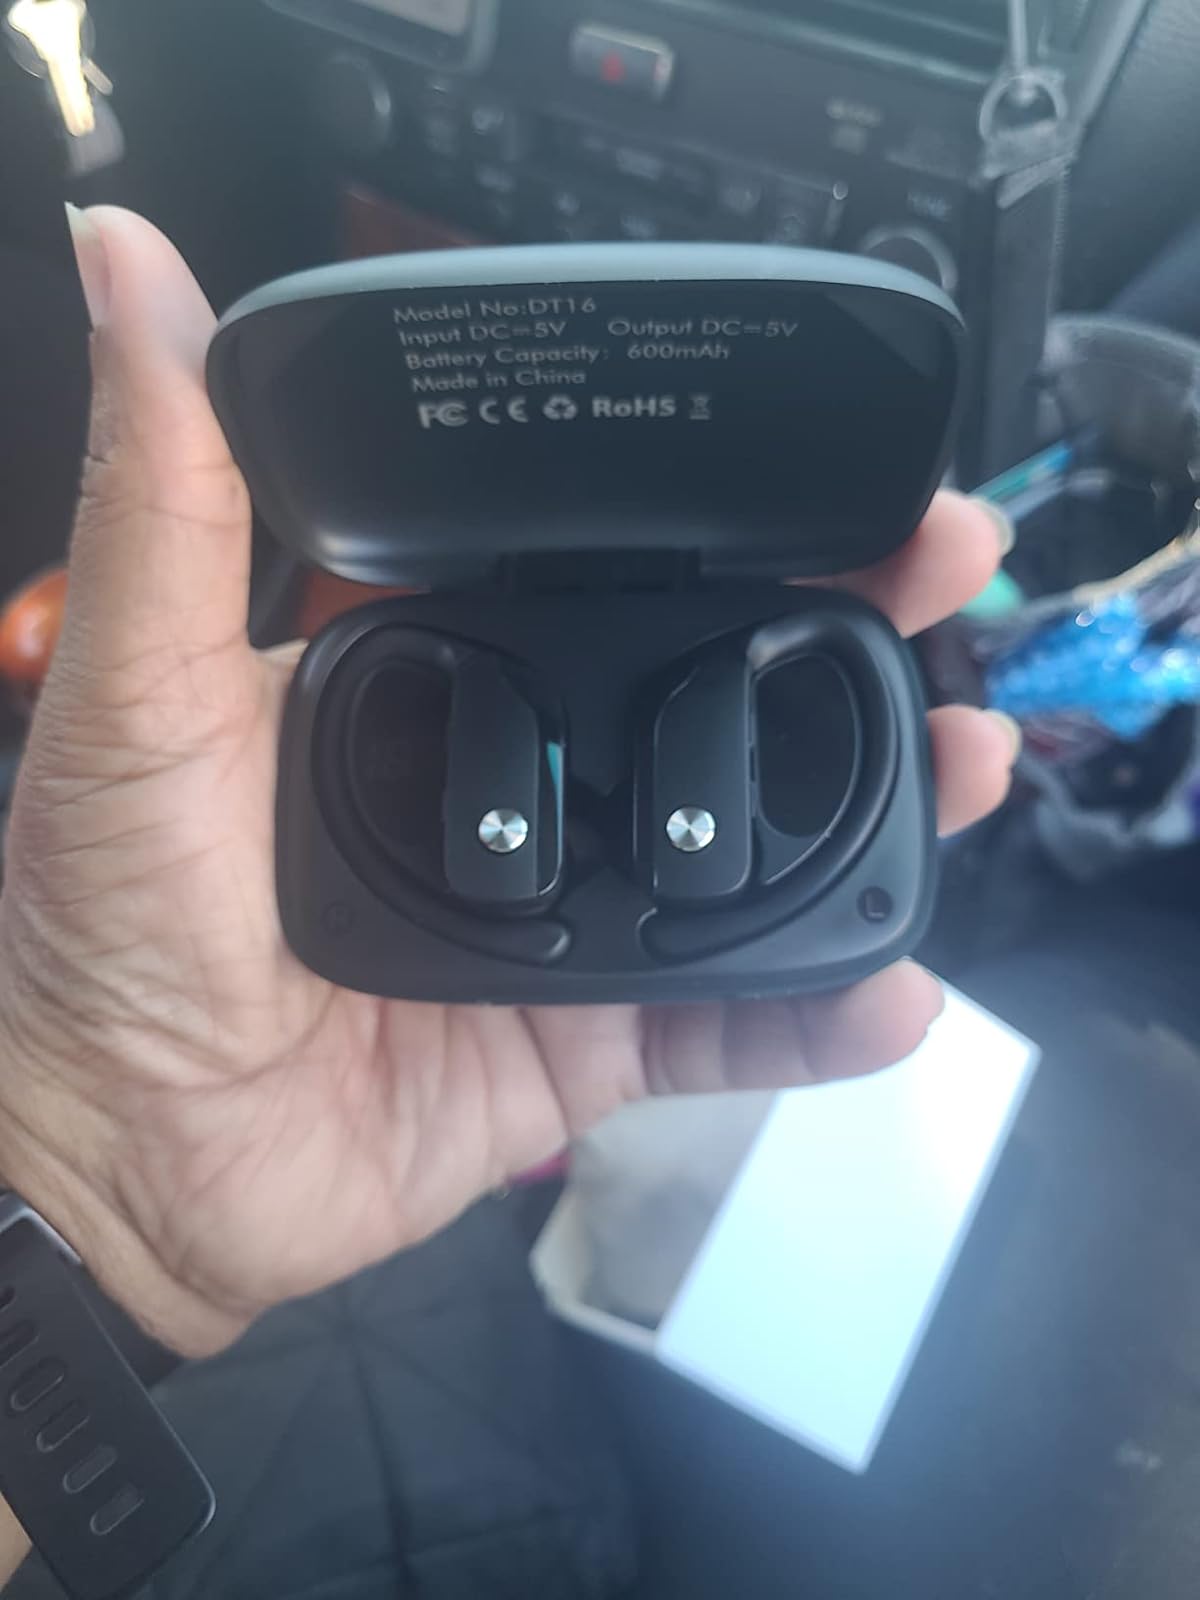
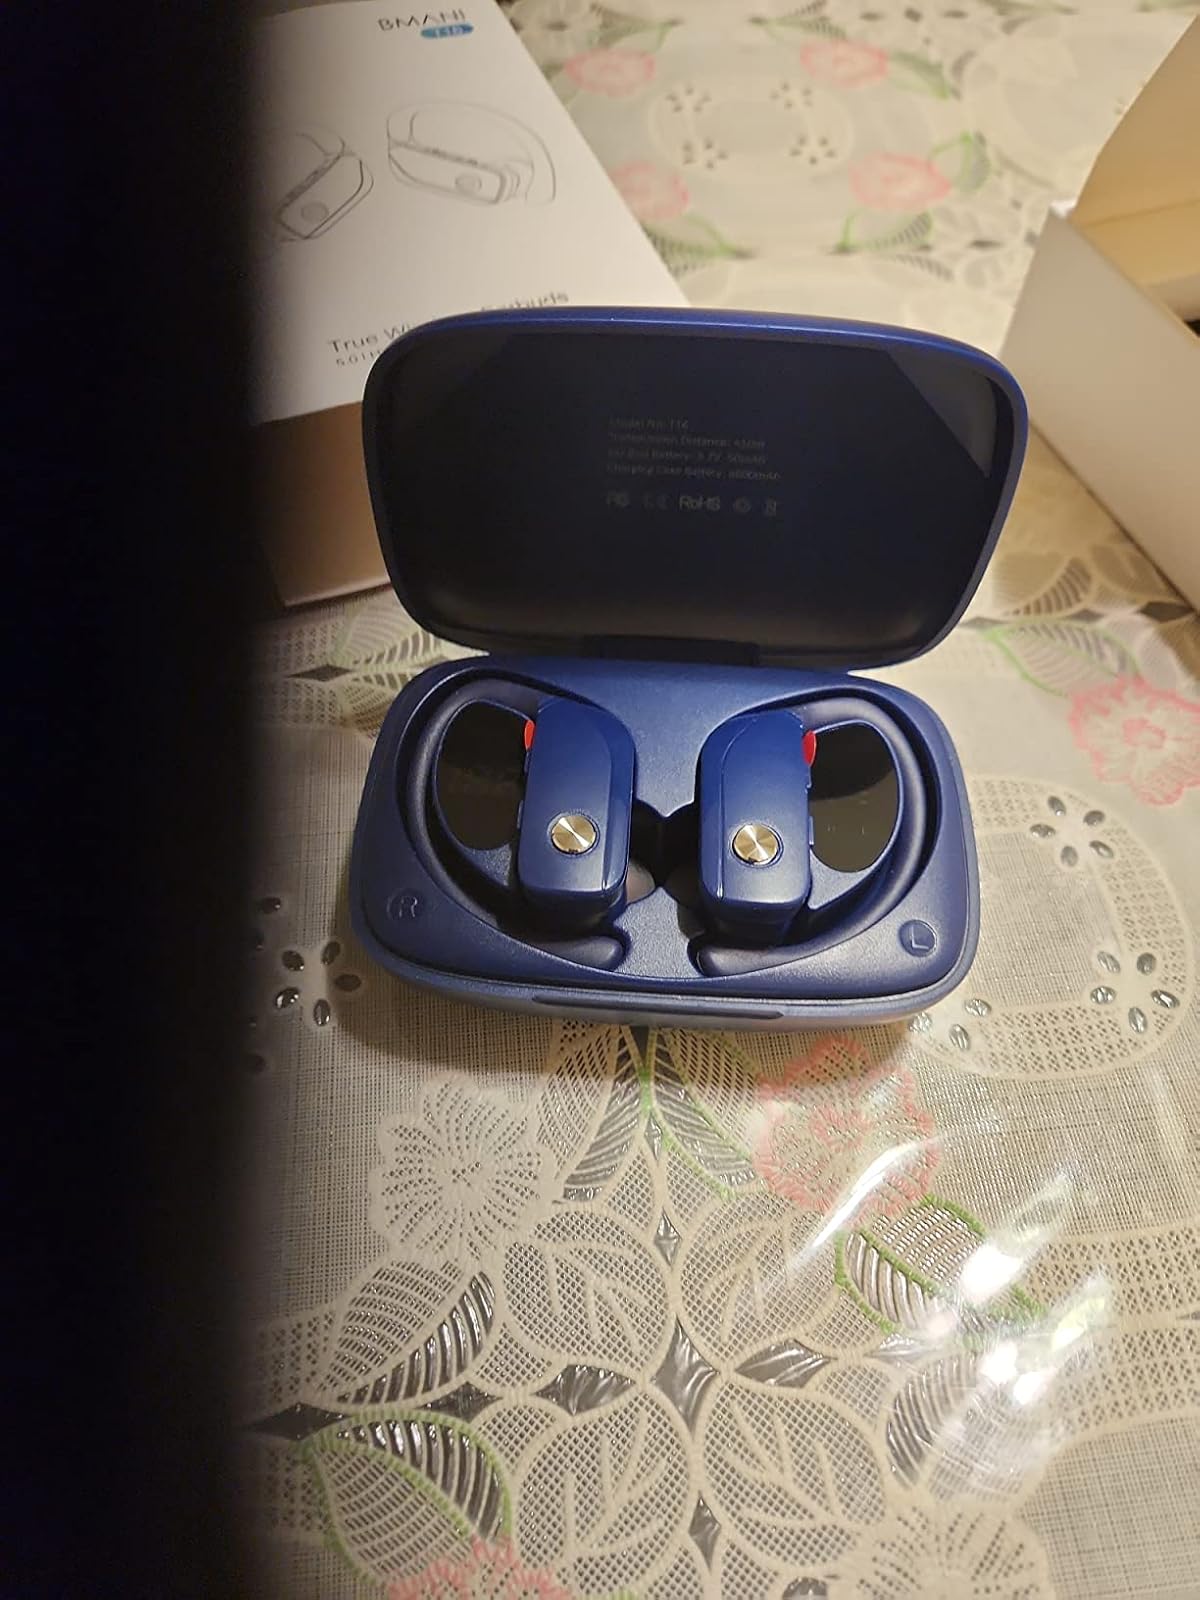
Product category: earbuds
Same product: no